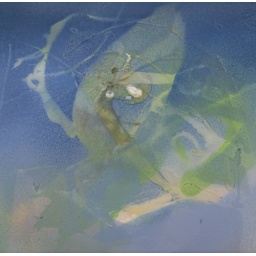
plant matter and spray paint in glass